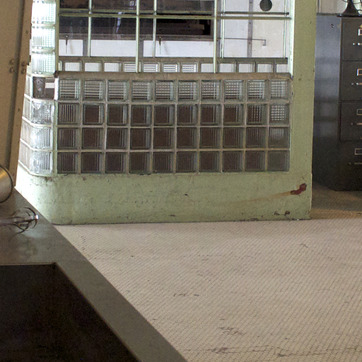
Material: painted